Neal Tiemann

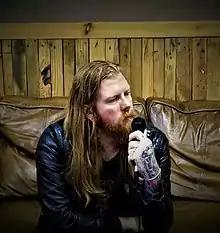
Tiemann in 2018

Neal Tiemann (born December 22, 1982) is an American musician, currently the lead guitarist and songwriter of the rock band the Midwest Kings (MWK). He is a former rhythm guitarist for heavy metal band DevilDriver, and served as the lead guitarist for David Cook's band, The Anthemic, from 2008 to 2011. He spent most of 2009 on the Declaration Tour with Cook and served as the tour's music director. Tiemann played guitar on Cook's major label debut album, "David Cook" (2008), as well as his independently released, "Analog Heart" (2006). Tiemann also played on Burn Halo's 2009 "self-titled album" and Bryan Jewett's album "A Brief Look at the New You". Tiemann and the rest of The Anthemic worked on Cook's second album, "This Loud Morning" (2011). In January 2020, he was recruited as a touring lead guitarist for premiere deathcore band, Carnifex, later officially joining in 2022.